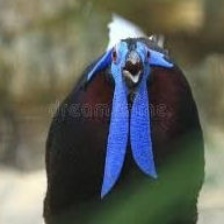
Species: BULWERS PHEASANT
Scientific name: LOPHURA BULWERI